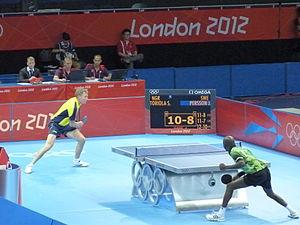
Segun Moses Toriola, né à Ilorin le 18 septembre 1974, est un pongiste professionnel nigérian. Il évolue actuellement à Argentan.
Jörgen Persson est un pongiste né le 22 avril 1966 à Halmstad en Suède.